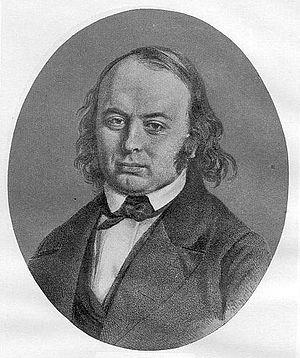
Rudolph Friedrich Moriz Haupt est un philologue allemand, père de la germanistique.